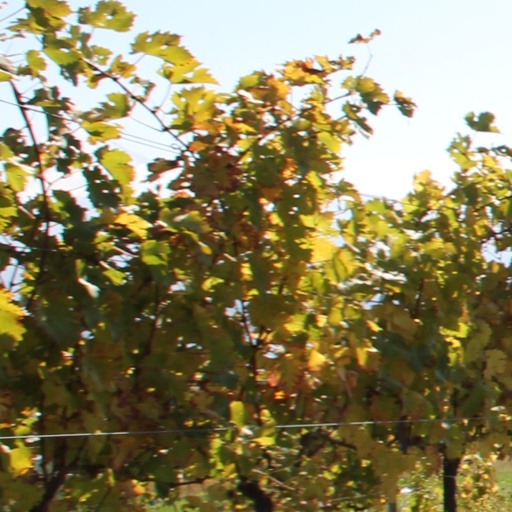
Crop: grape